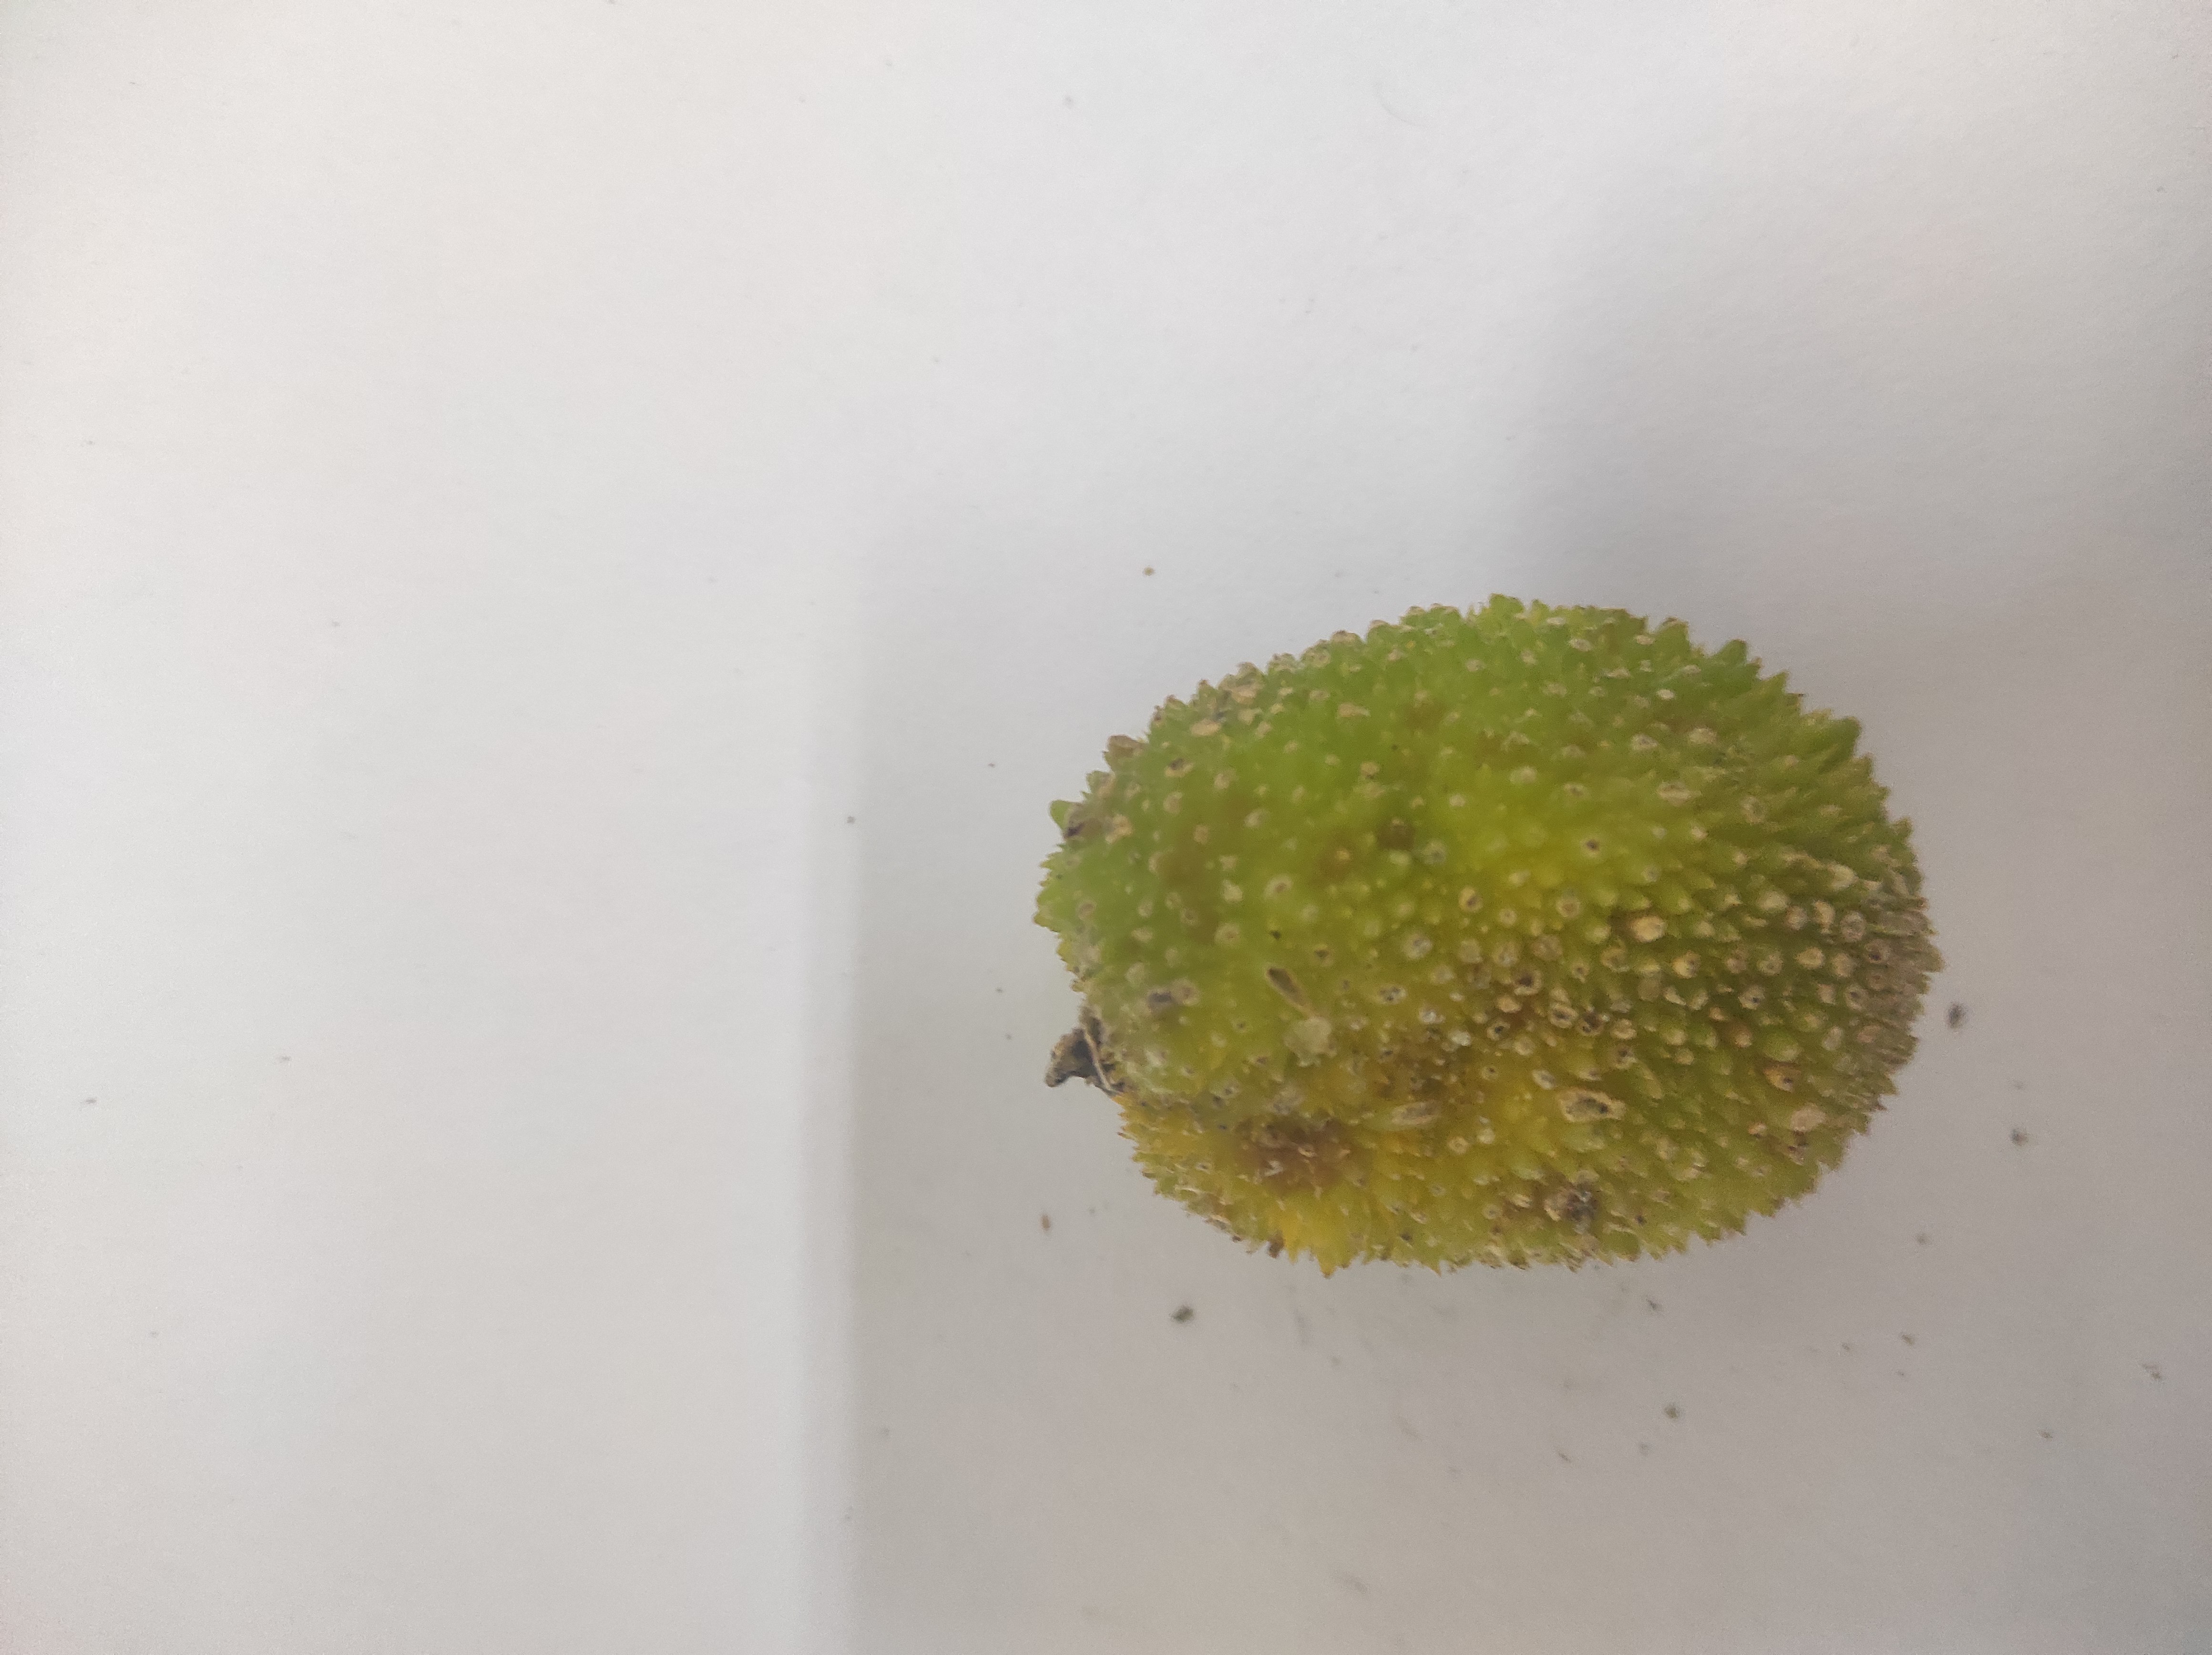
Crop: Spiny Gourd
Condition: Damaged